Frederick Stanley, 16th Earl of Derby

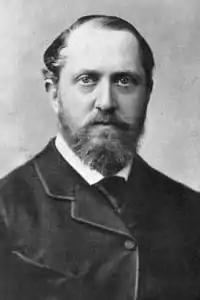
Frederick Arthur Stanley

Stanley's term as Governor General of Canada was due to end in September 1893 but in April of that year, his elder brother, the 15th Earl of Derby, died. Stanley succeeded him as the 16th Earl of Derby. As a result, Stanley, now known as Lord Derby, left Canada on 15 July 1893 and returned to England. An administrator was appointed to fulfil his duties until Lord Aberdeen was sworn in that September.